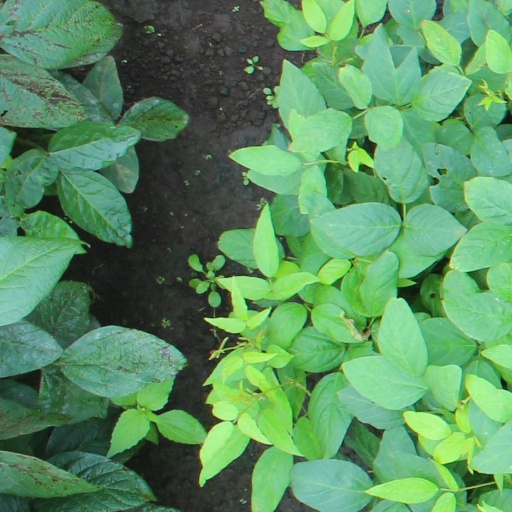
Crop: soybean